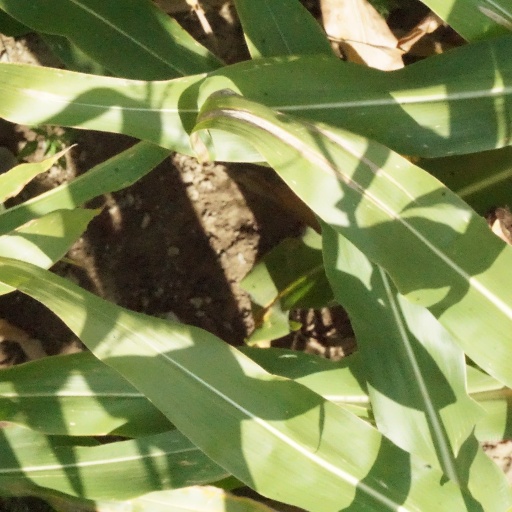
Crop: maize; corn